John Hubner

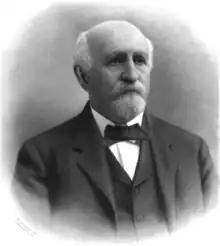

John Hubner (December 26, 1840 – September 8, 1920) was a member of the Maryland House of Delegates and Maryland Senate.